Diffuser (automotive)

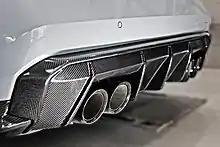
A diffuser on BMW G82 M4. Most diffusers are produced for sports cars, so they are made with lightweight dry carbon fiber with a high-pressure heat process.

The aft part of a car underbody is where a rear diffuser is usually located. It works by accelerating the velocity of the airflow underneath the car. At the diffuser exit station the air flow is at the same pressure and speed of the ambient. Since its geometry is expanding the rear region, the exit area is much bigger than the inlet, so for the conservation of mass principle the air flow will have a much bigger speed at the diffuser inlet and as a consequence under the whole car underbody. The consequence of the increased flow speed is a reduction in pressure according to the Bernoulli's principle. Since the pressure below the car is lower than on the side and above the car, downforce is produced if implemented correctly.